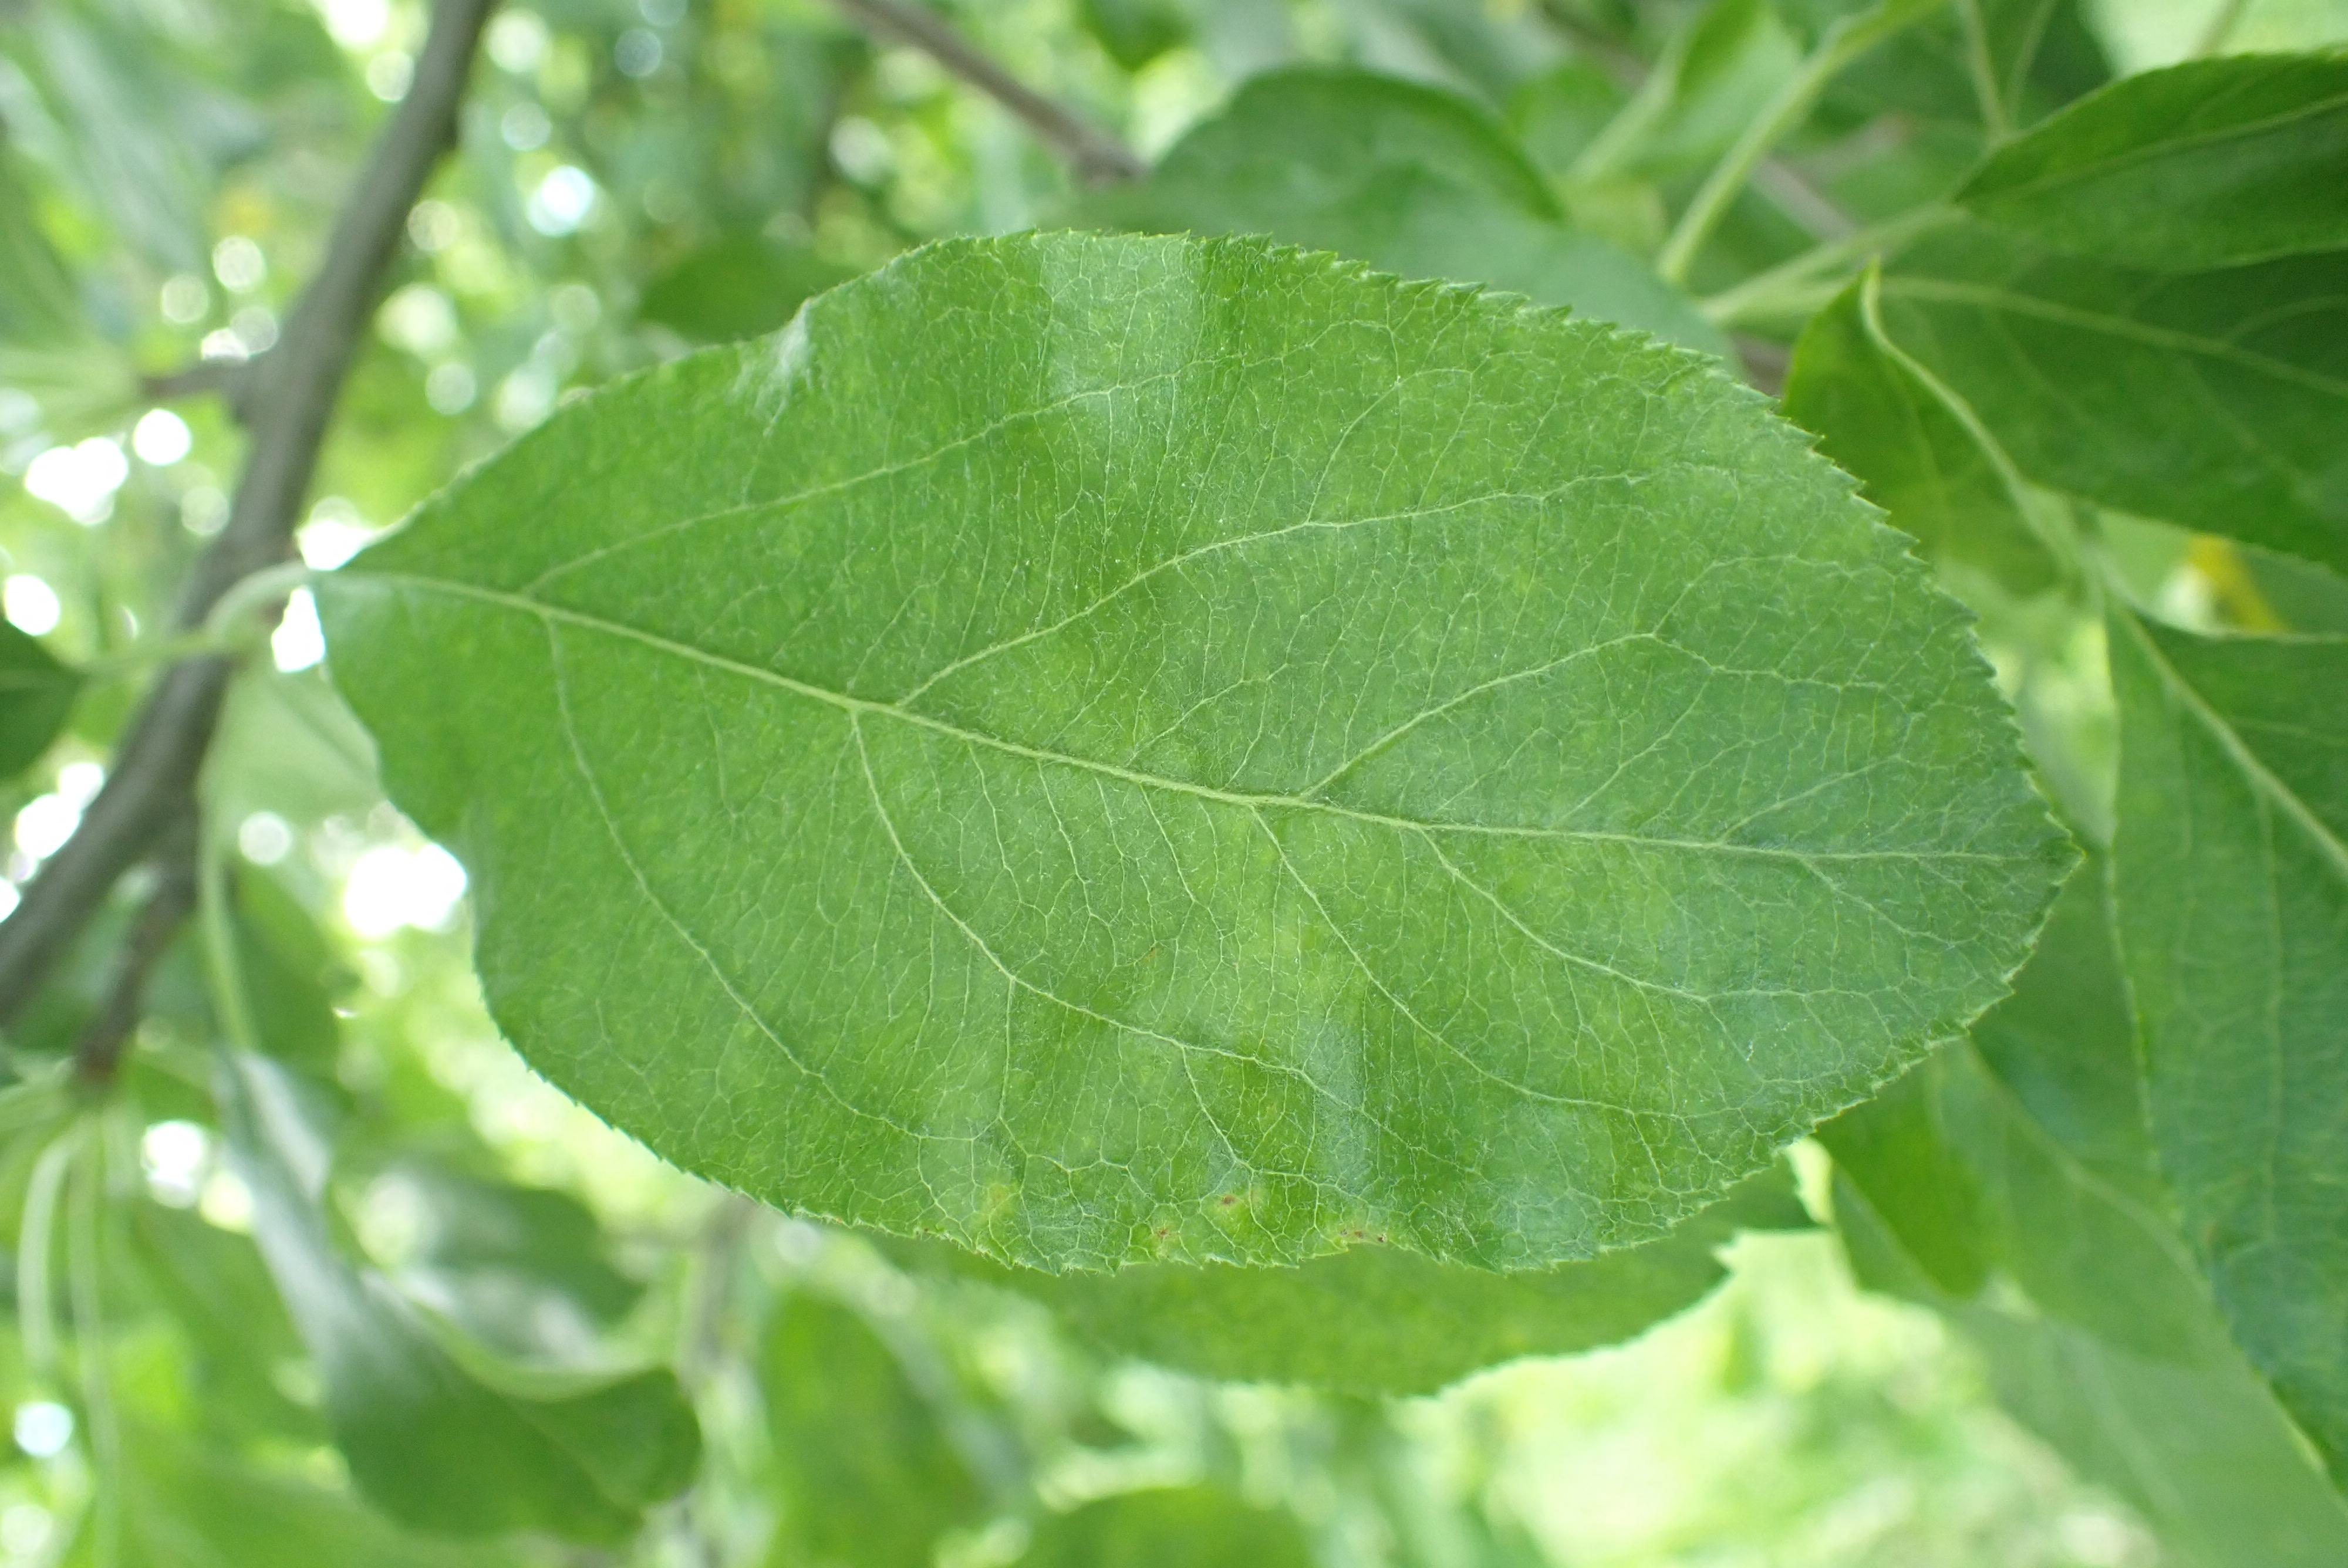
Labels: scab